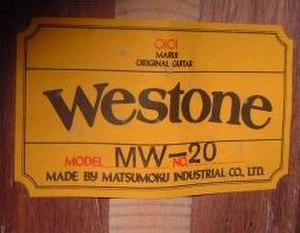
Westone est un fabricant de guitares et de guitares basses créée au milieu des années 1970.
Matsumoku Industrial était une compagnie industrielle basée à Matsumoto au Japon, active de 1951 à 1987. On connait aujourd'hui Matsumoku surtout pour sa fabrication de guitares et guitares basses, notamment pour les marques Epiphone et Aria. Elle fit partie des nombreuses usines de la ville de Matsumoto à avoir produit des instruments de musique, avec notamment FujiGen et Gotoh.